Pearnel Patroe Charles Jr.

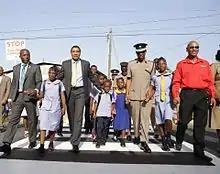
From left: Charles, Prime Minister Holness, former Commissioner of Police, Dr. Williams and Digicel representative with children in the constituency, St. Andrew West Central

Charles attended Campion College in Kingston and went on to complete a Bachelor of Science degree (biochemistry and zoology) with honours at the University of the West Indies (UWI), Mona. He also completed a Bachelor of Laws with honours at UWI, Cave Hill. During his time at UWI, Cave Hill, he was elected president of the Guild of Students where he was the chief voice for students to the administration and as a member of the University Council. He was also the president of the Law Society as well as the representative for the Pure and Applied Science Faculty to the Guild of Students at the UWI, Mona campus.